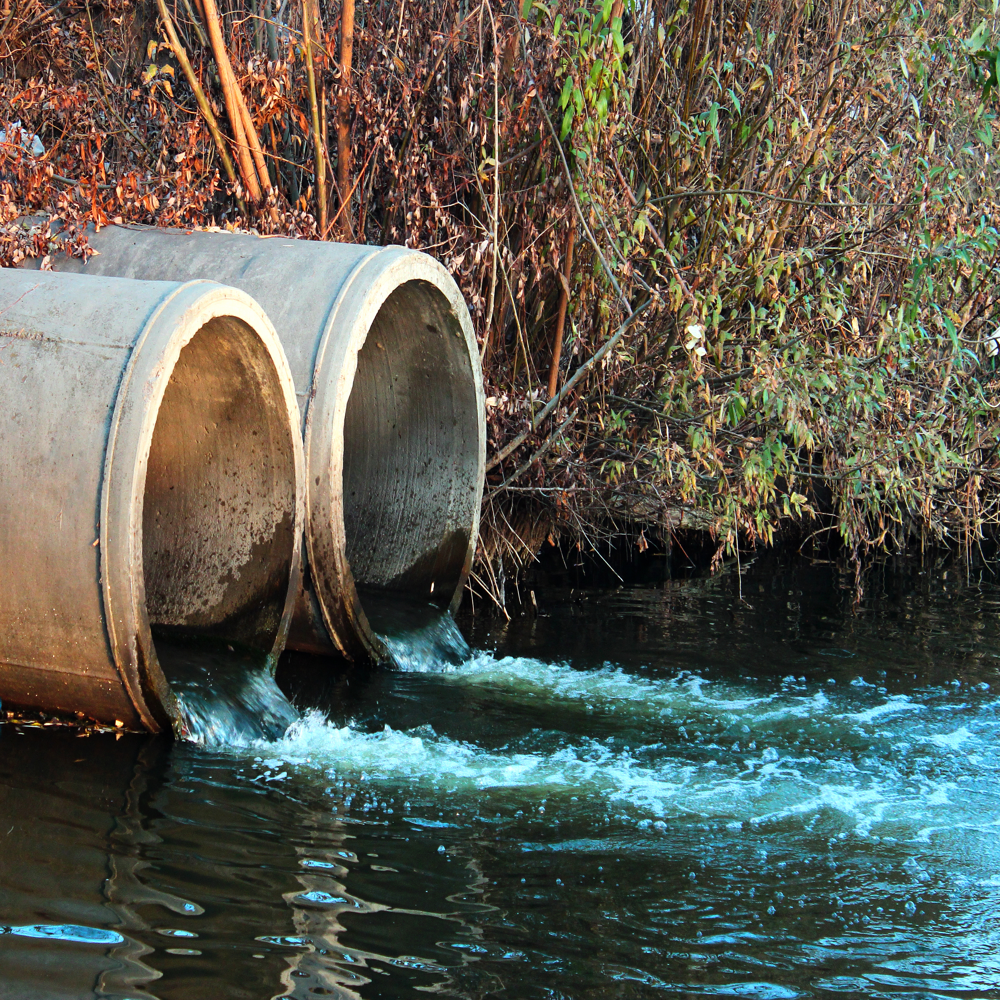
Body of water present: yes
Land polluted: no
Water polluted: no
Pollution percentage: 0%